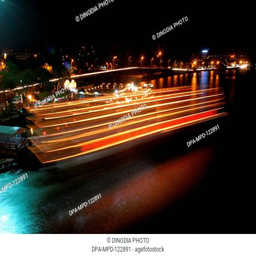
city at night on the banks